Independent media

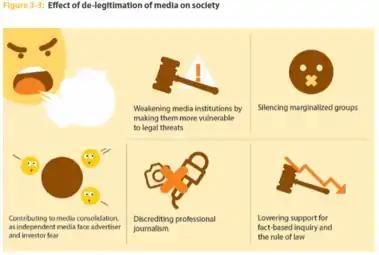
Effect of delegitimisation of media on society

Powerful actors such as governments have often been seen to initiate and engage in the process of systematic attacks on the media by trivializing it, or sometimes characterizing it as an ‘enemy’ has widespread implications for the independence and well-being of the sector. This can be particularly apparent during elections. A common tactic is to blur the distinction between mainstream news media, and the mass of unverified content on social media. Delegitimisation is a subtle and effective form of propaganda, reducing the public's confidence in the media to perform a collective function as a check on government. This can be seen as being linked political and social polarization.